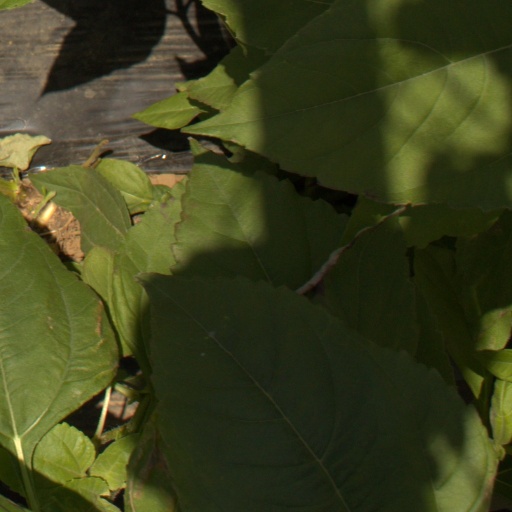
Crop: Jerusalem artichoke